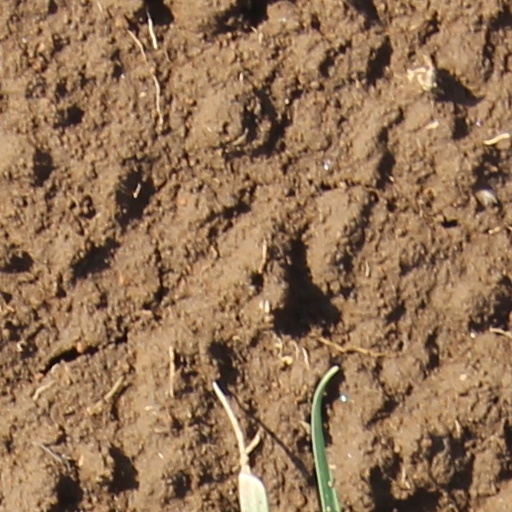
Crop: wheat